Los Morales

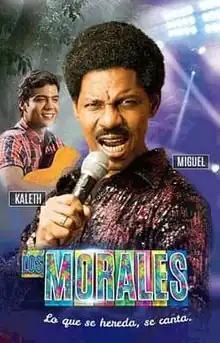

Los Morales (Lit: "The Morales" / English: "Dynasty") and stylized onscreen as "Los Morales, lo que se hereda, se canta", is a Colombian biographical telenovela based on the life of the famous Colombian singers, father and son duo Kaleth and Miguel Morales and produced by Luis Alberto Restrepo for Caracol Televisión. It is known in other countries as "La Dinastía" and stylized as "La Dinastía, cuando canta el corazón" and in English as "Dynasty, When the Heart Sings". It stars Julio Meza, María Laura Quintero and Jerónimo Cantillo as the Morales family. The series follows the problems of love of Miguel and Kaleth and its difficult situation to become known throughout Colombia as singers.